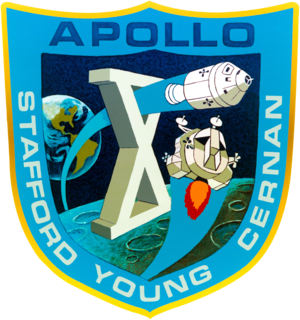
Apollo 10
Apollo 10 var den fjerde bemandede mission i Apollo-programmet, og den første, der blev opsendt fra affyringsplatform 39B på Kennedy Space Center. Anden bemandede rumskib i kredsløb om Månen. Afprøvede månelandingsfartøjet i kredsløb om Månen.